Microform

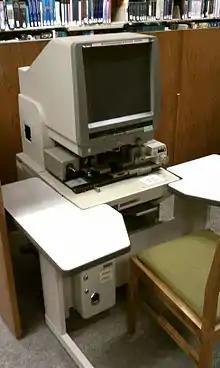
A microfiche reader-printer in a library

Desktop readers are boxes with a translucent screen at the front on to which is projected an image from a microform. They have suitable fittings for whatever microform is in use. They may offer a choice of magnifications. They usually have motors to advance and rewind film. When coding blips are recorded on the film a reader is used that can read the blips to find any required image.